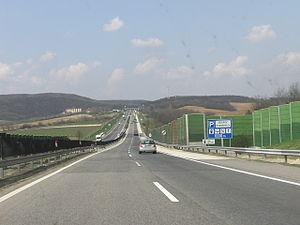
L'autoroute M1 est une autoroute hongroise qui relie l'Autriche à Budapest via Hegyeshalom-Nickelsdorf, Győr et Tatabánya. Elle correspond aux routes européennes E 60 E 71 et E 75.